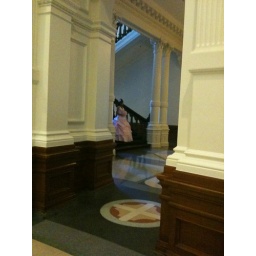
Amusing pink bride in Capitol building